Far Eastern Plaza

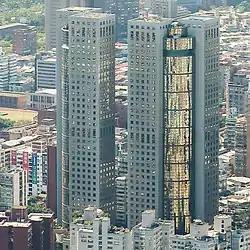

The Far Eastern Plaza is a set of twin skyscrapers located in Daan District, Taipei, Taiwan. The buildings are each in height, rising 41 floors above the ground. The towers, designed by the Taiwanese architect Chu-Yuan Lee and the P&T Group, were completed in 1994 and were among the earliest skyscrapers in Taipei.